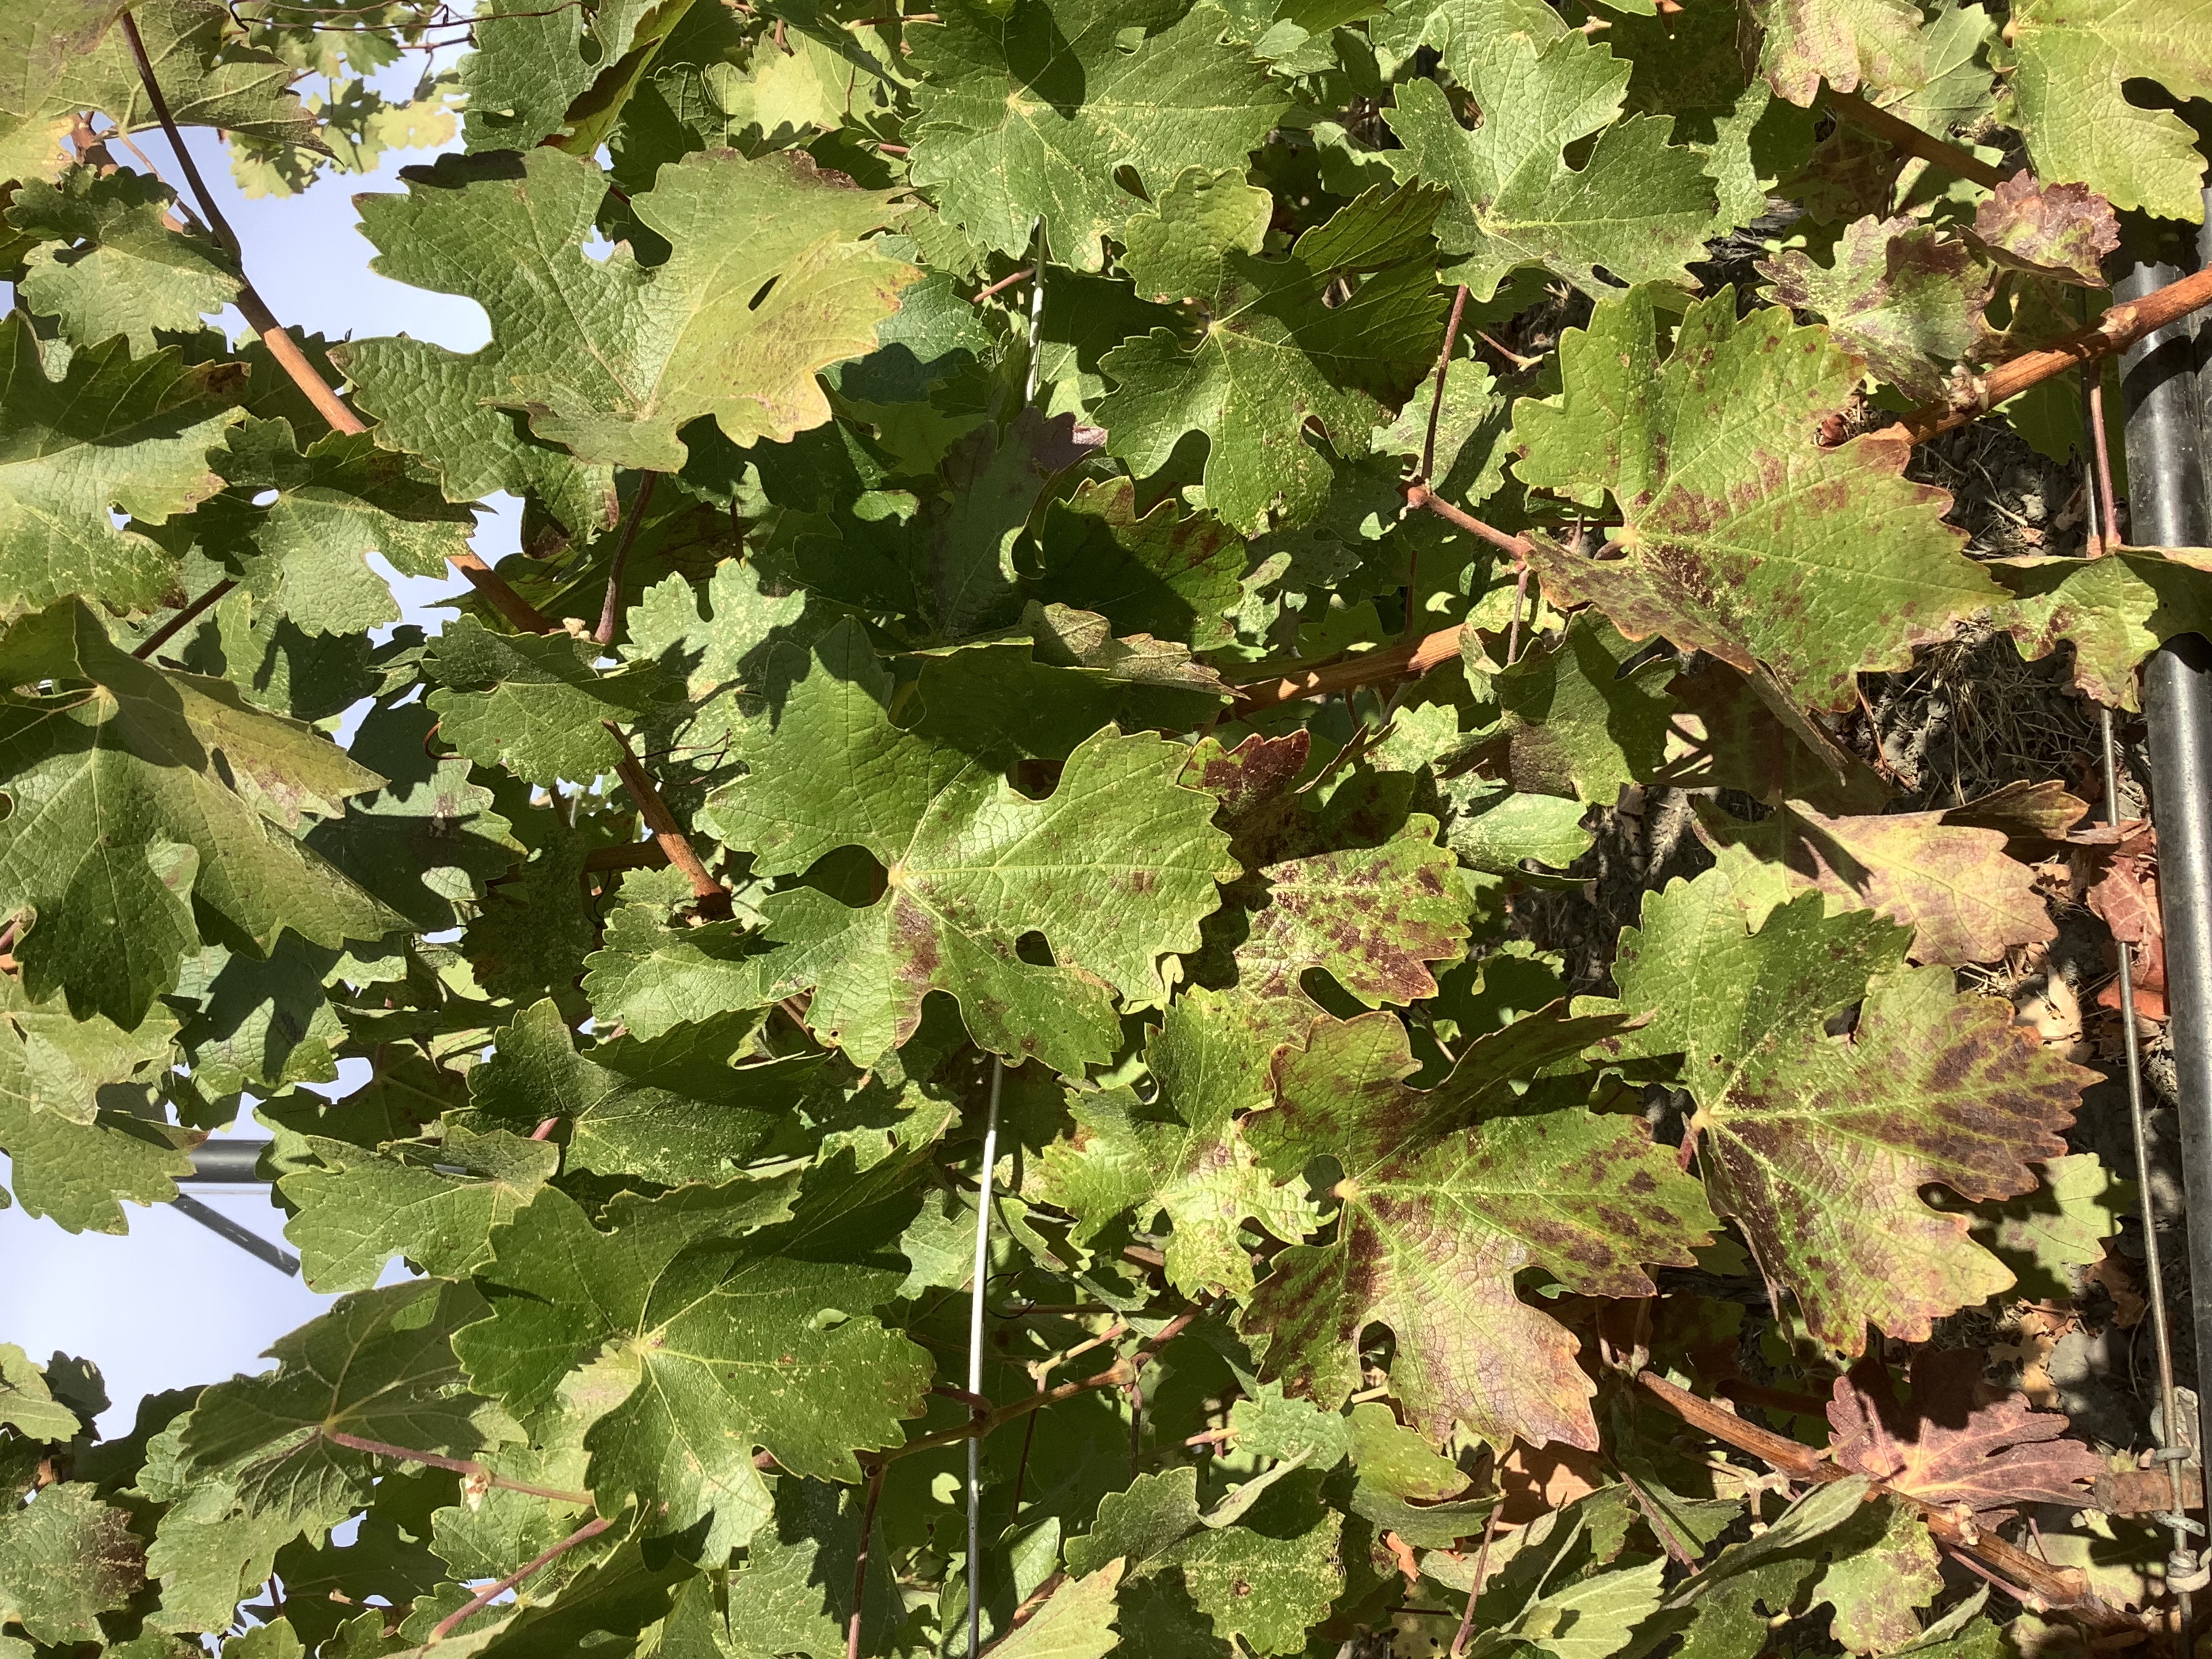
Label: Red Blotch